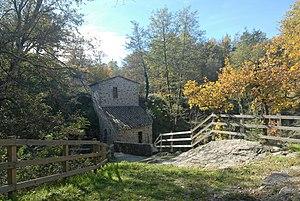
Moulin de la Mouleyrette, Colognac (Gard, France)
Colognac /kɔlɔɲak/ est une commune française située dans le département du Gard, en région Occitanie.